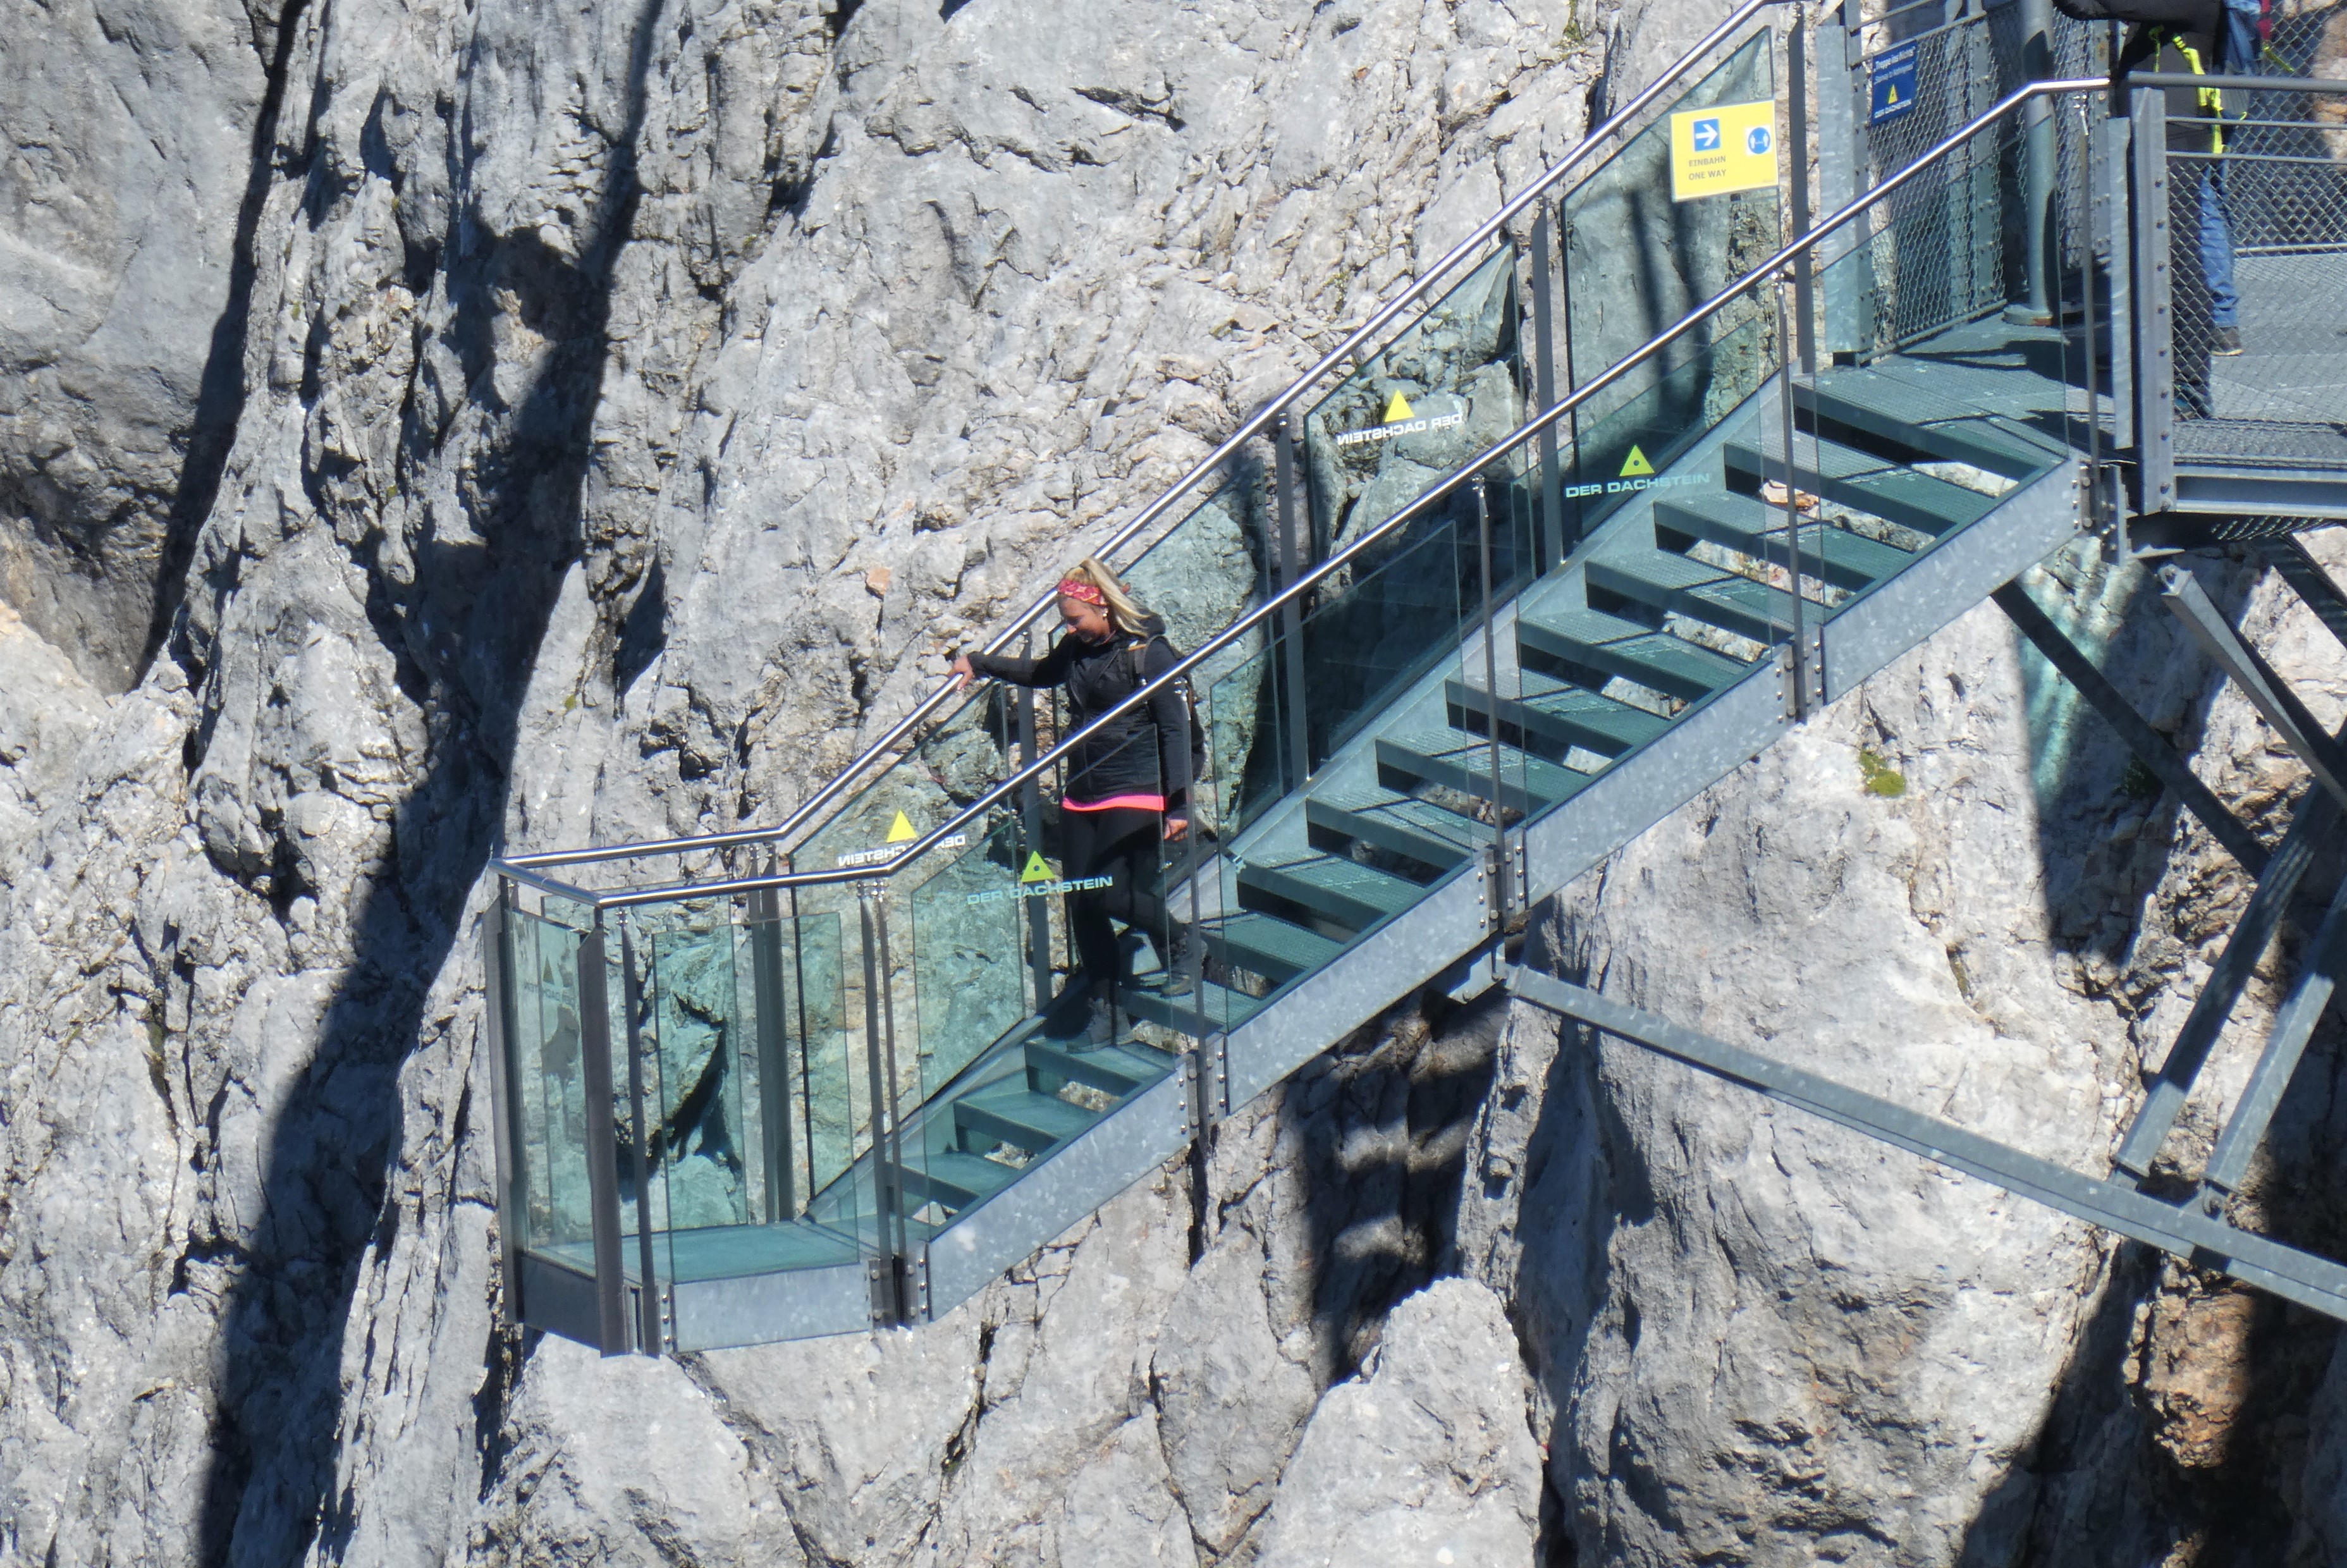
bridge, slope, bedrock, composite material, formation, stairs, mountain, geology, fault, concrete, outcrop, rock, batholith, mountain range, recreation, construction, handrail, escarpment, public utility, metal, rope, adventure, cement, steel